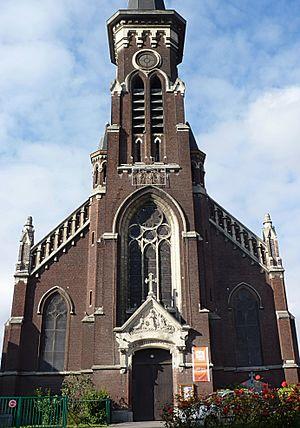
Église Saint-Gérard à Wattrelos (Nord), France.
L'église Saint-Gérard est une ancienne église catholique de Wattrelos dans le département du Nord, désacralisée depuis le 14 avril 2014.
Wattrelos [watʁəlo] est une commune française de 41 341 habitants, située dans le département du Nord, en région Hauts-de-France.